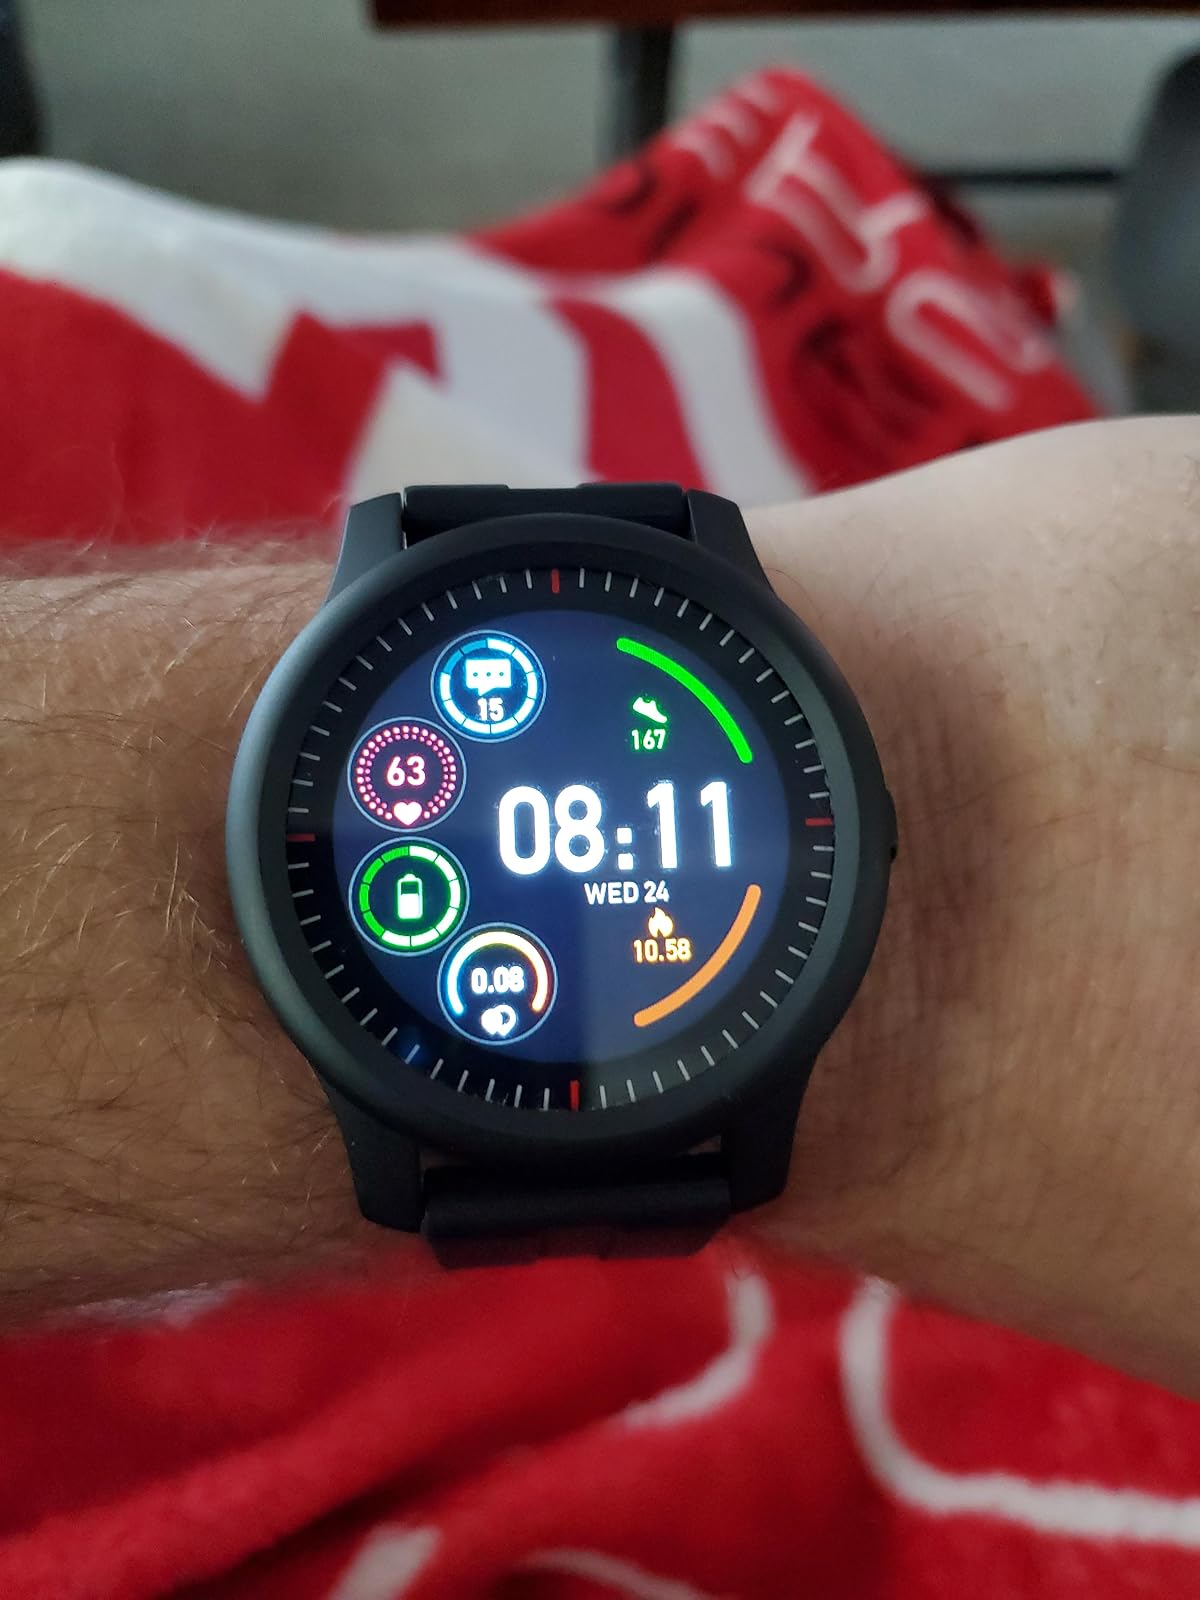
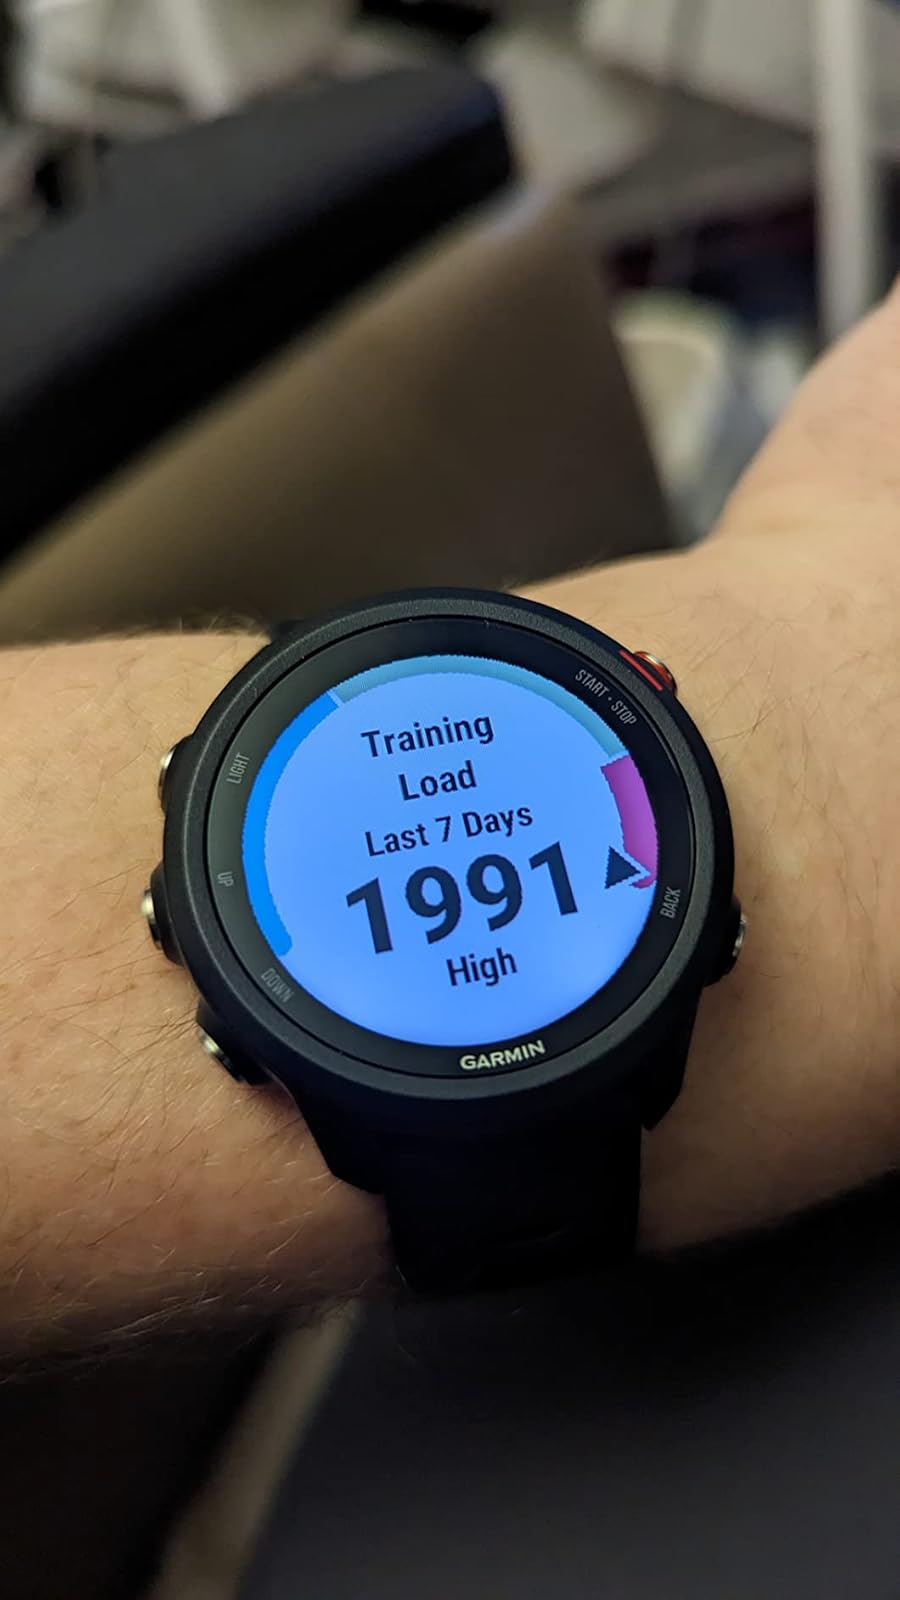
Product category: smartwatch
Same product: no